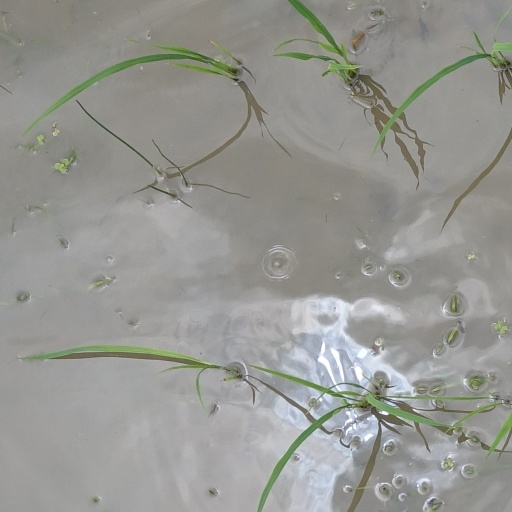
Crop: rice